Mimaropa

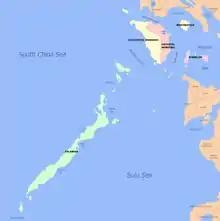
Political map of Mimaropa

Mimaropa comprises 5 provinces, 1 "highly urbanized" city (Puerto Princesa), 1 "component" city (Calapan), 71 municipalities and 1,460 barangays.